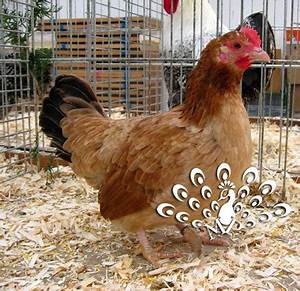
Label: gallina